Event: Nepal Earthquake
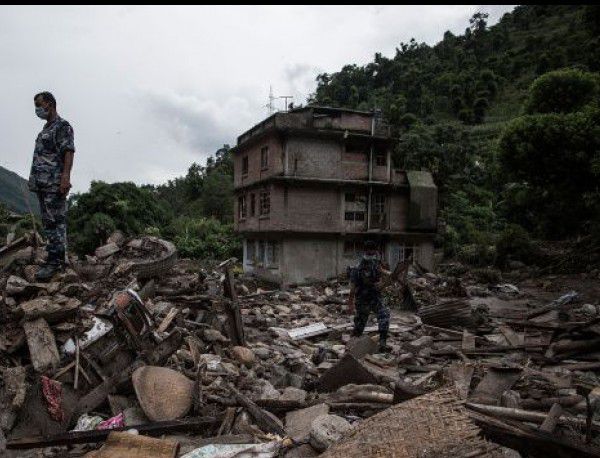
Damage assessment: damage